Joranger Church

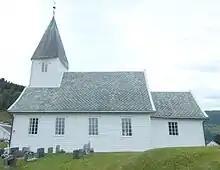
View of the church

Joranger Church is a parish church of the Church of Norway in Luster Municipality in Vestland county, Norway. It is located in the village of Joranger. It is one of the churches for the "Fet og Joranger" parish which is part of the Sogn prosti (deanery) in the Diocese of Bjørgvin. The white, wooden church was built in a long church design using plans drawn up by an unknown architect. The building was probably constructed around the 1630s, but 1660 has historically been considered to be the construction date. The church seats about 85 people.